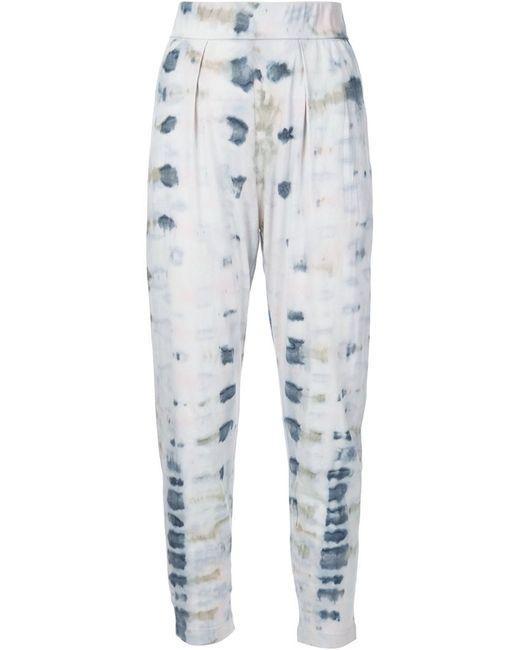
Jeanshose mit Säurewäsche, hellblau